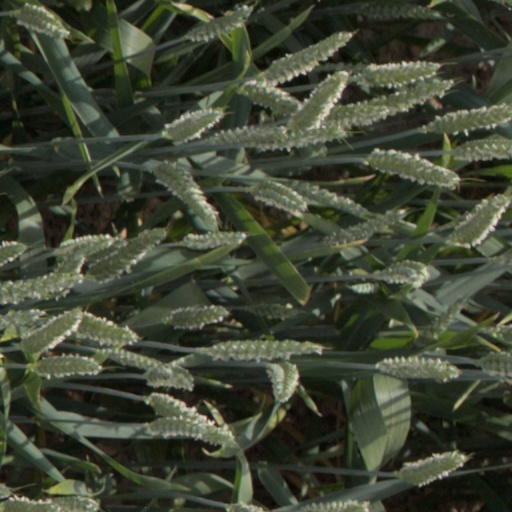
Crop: wheat